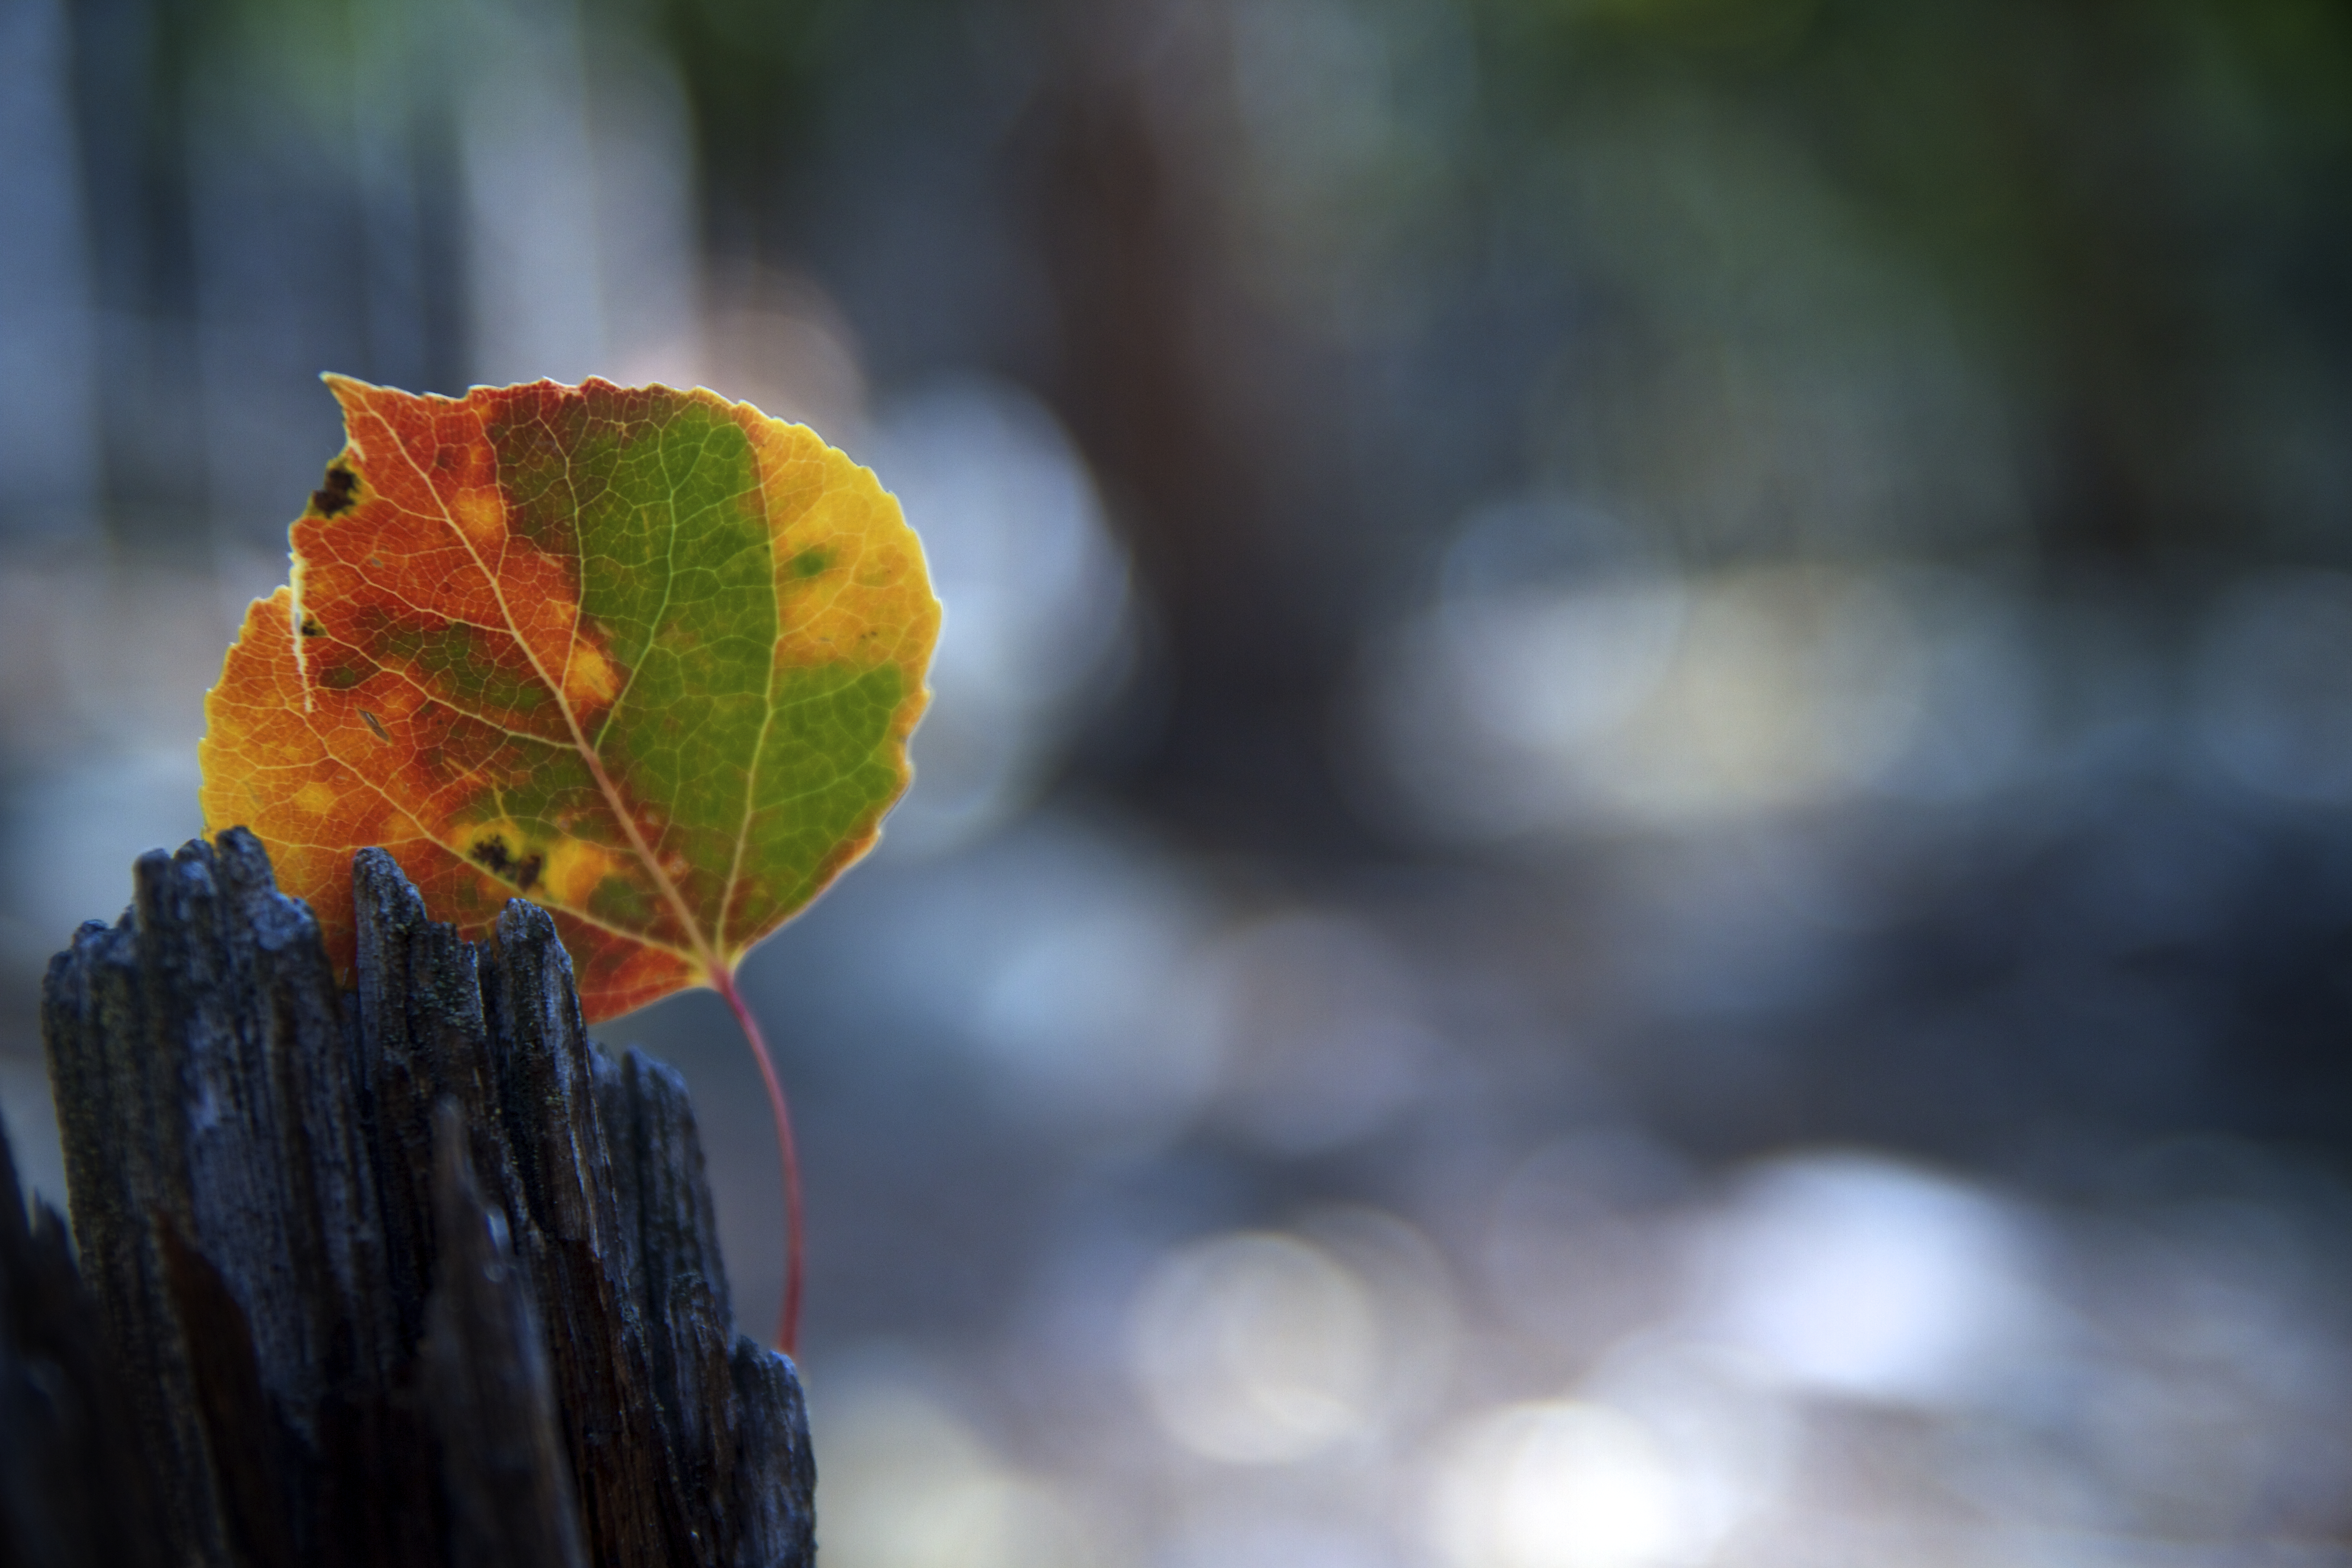
tree, nature, branch, plant, photography, sunlight, leaf, fall, flower, green, reflection, color, natural, autumn, canon, colorful, yellow, flora, season, close up, leaves, eos, colors, colorado, mountains, canon7d, 7d, aspen, macro photography, plant stem, computer wallpaper